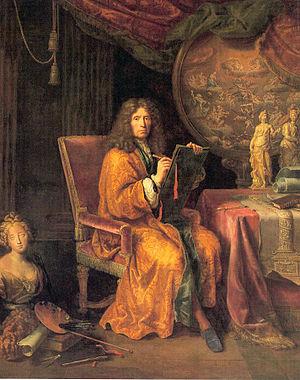
La rue Mignard est une voie située dans le quartier de la Muette du 16ᵉ arrondissement de Paris, en France.